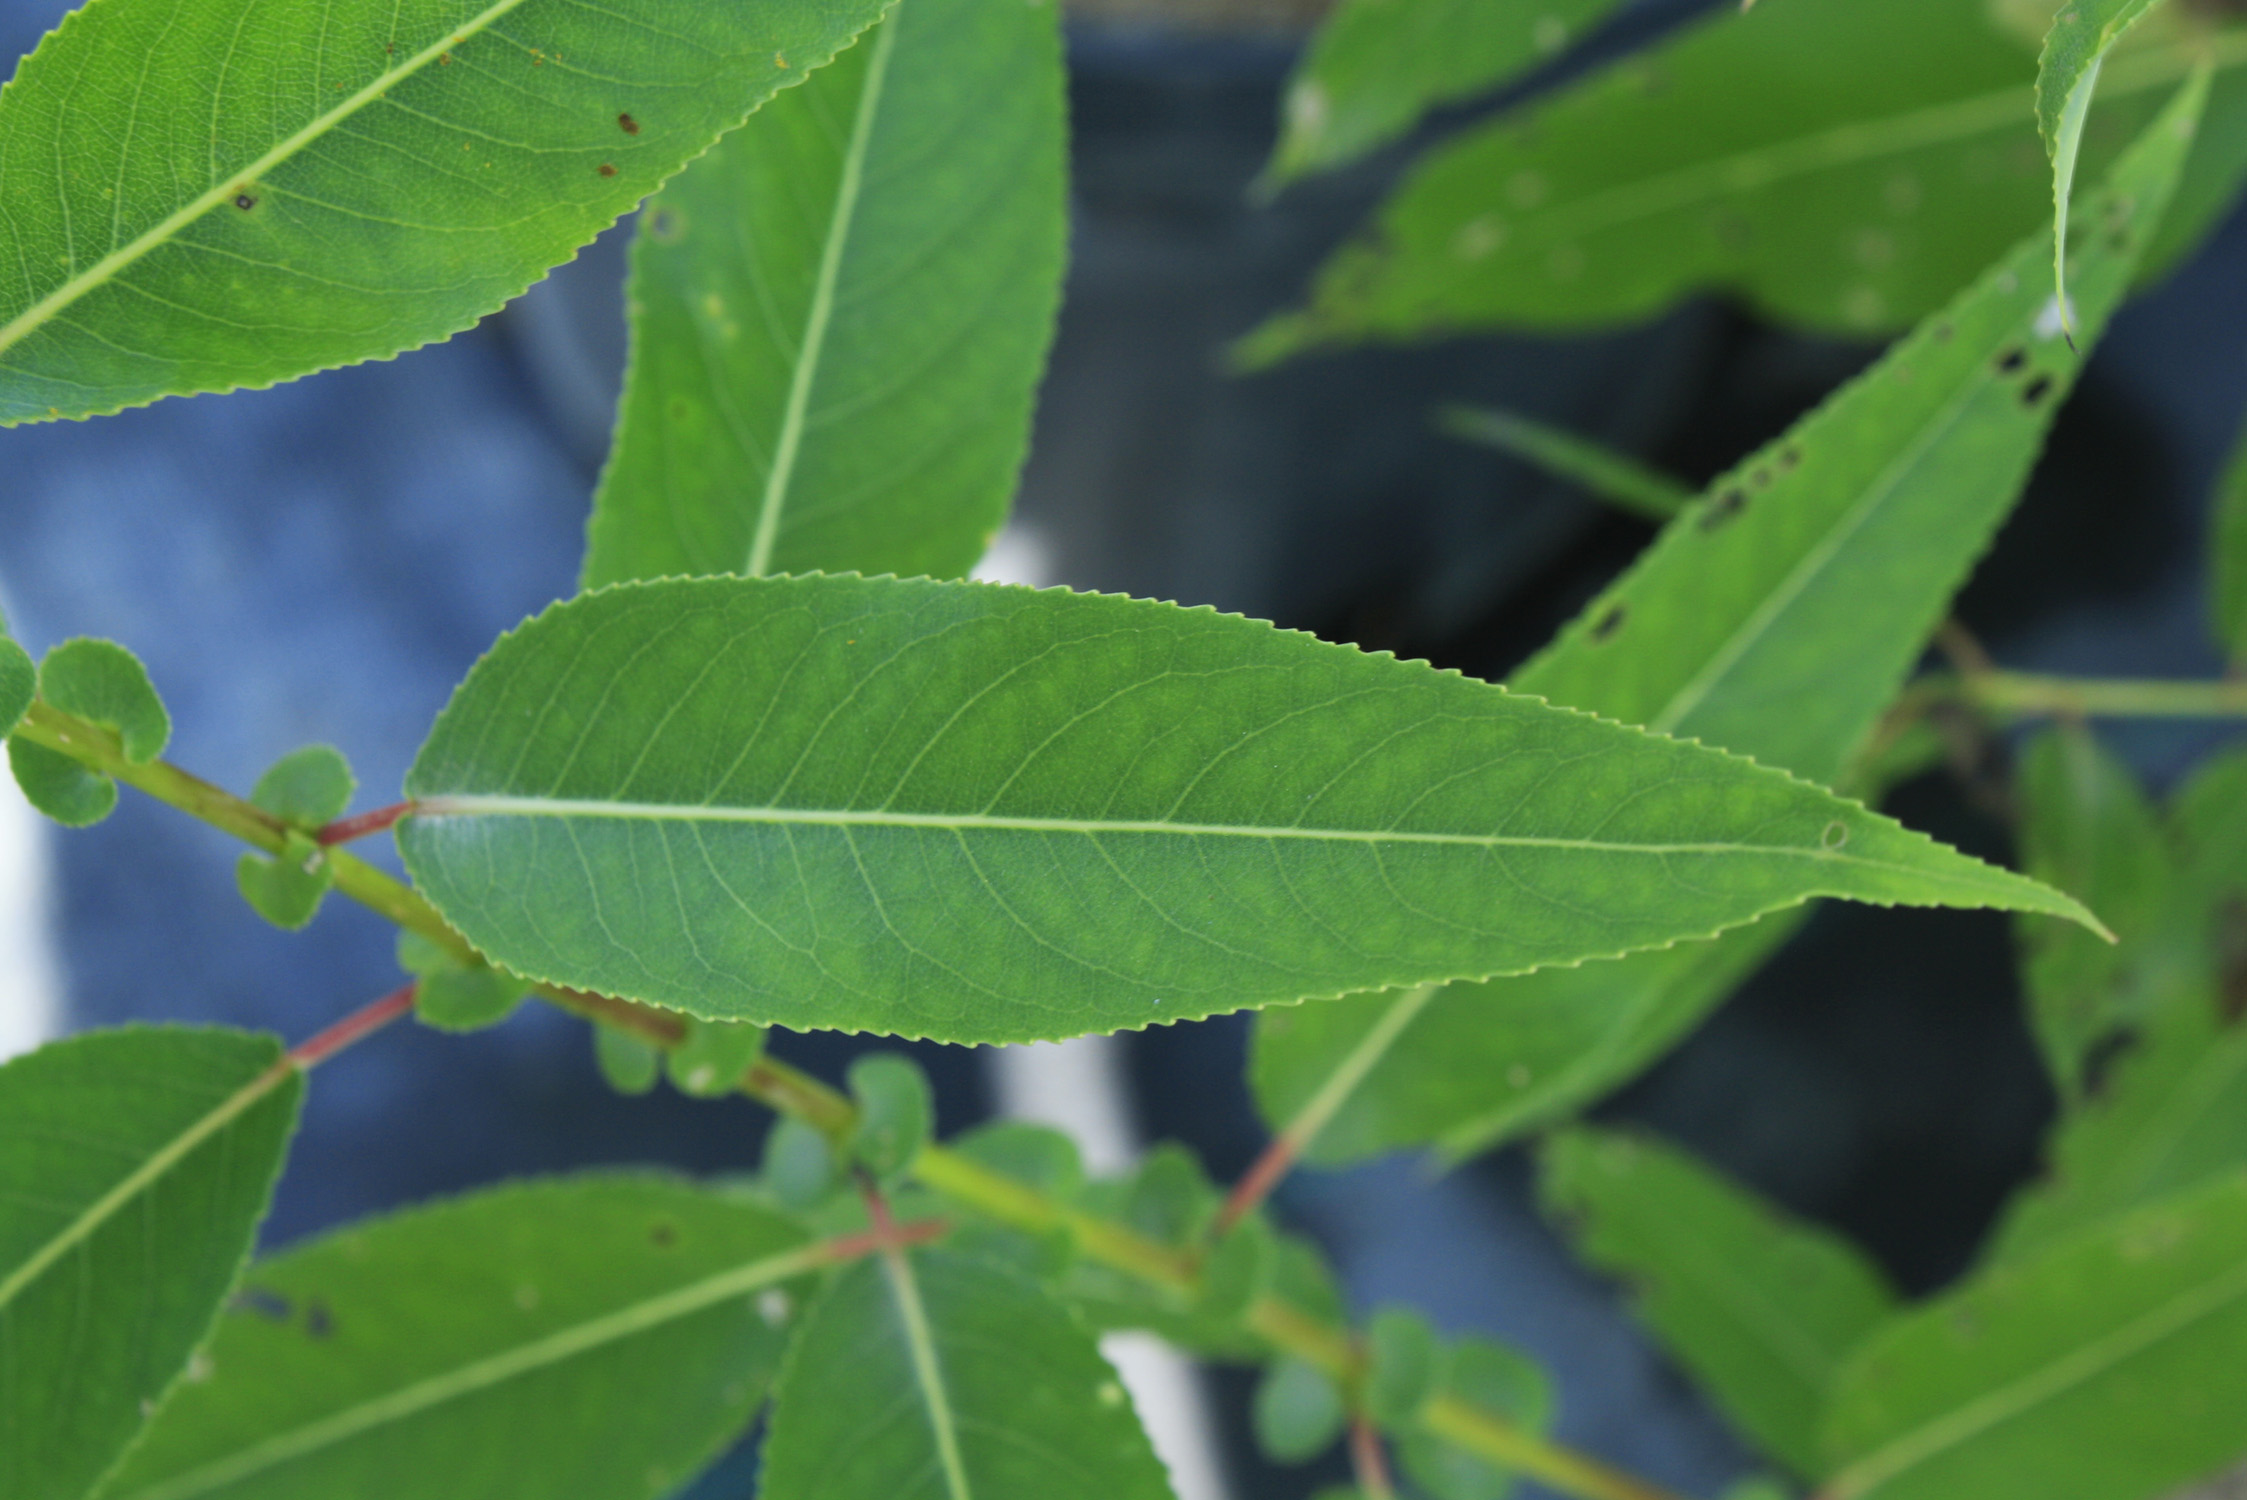
Labels: Peach leaf